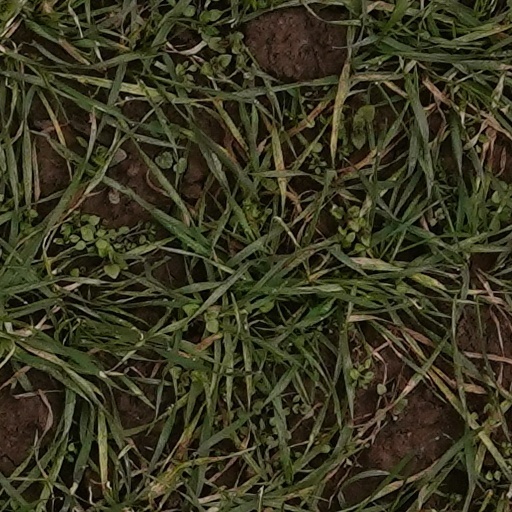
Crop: wheat